Robert Gates

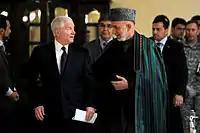

Several months after his appointment, "The Washington Post" published a series of articles beginning February 18, 2007, that brought to the spotlight the Walter Reed Army Medical Center neglect scandal. As a result of the fallout from the incident, Gates announced the removal of Secretary of the Army Francis J. Harvey, and later, he approved the removal of Army Surgeon General Kevin C. Kiley.